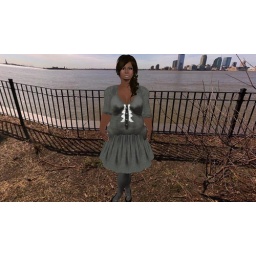
Lace and frills make this cute little dress by Honey Soul the perfect fall find!